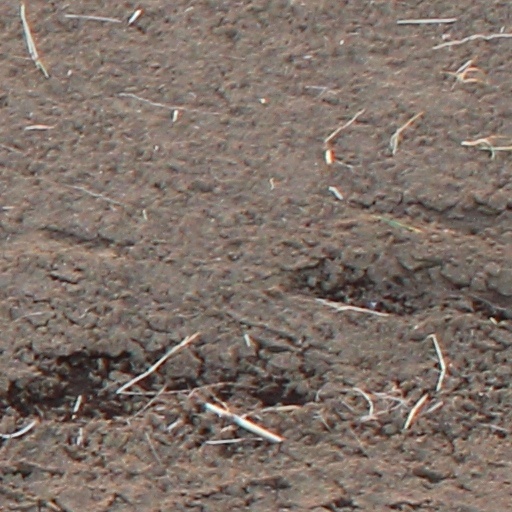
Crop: wheat